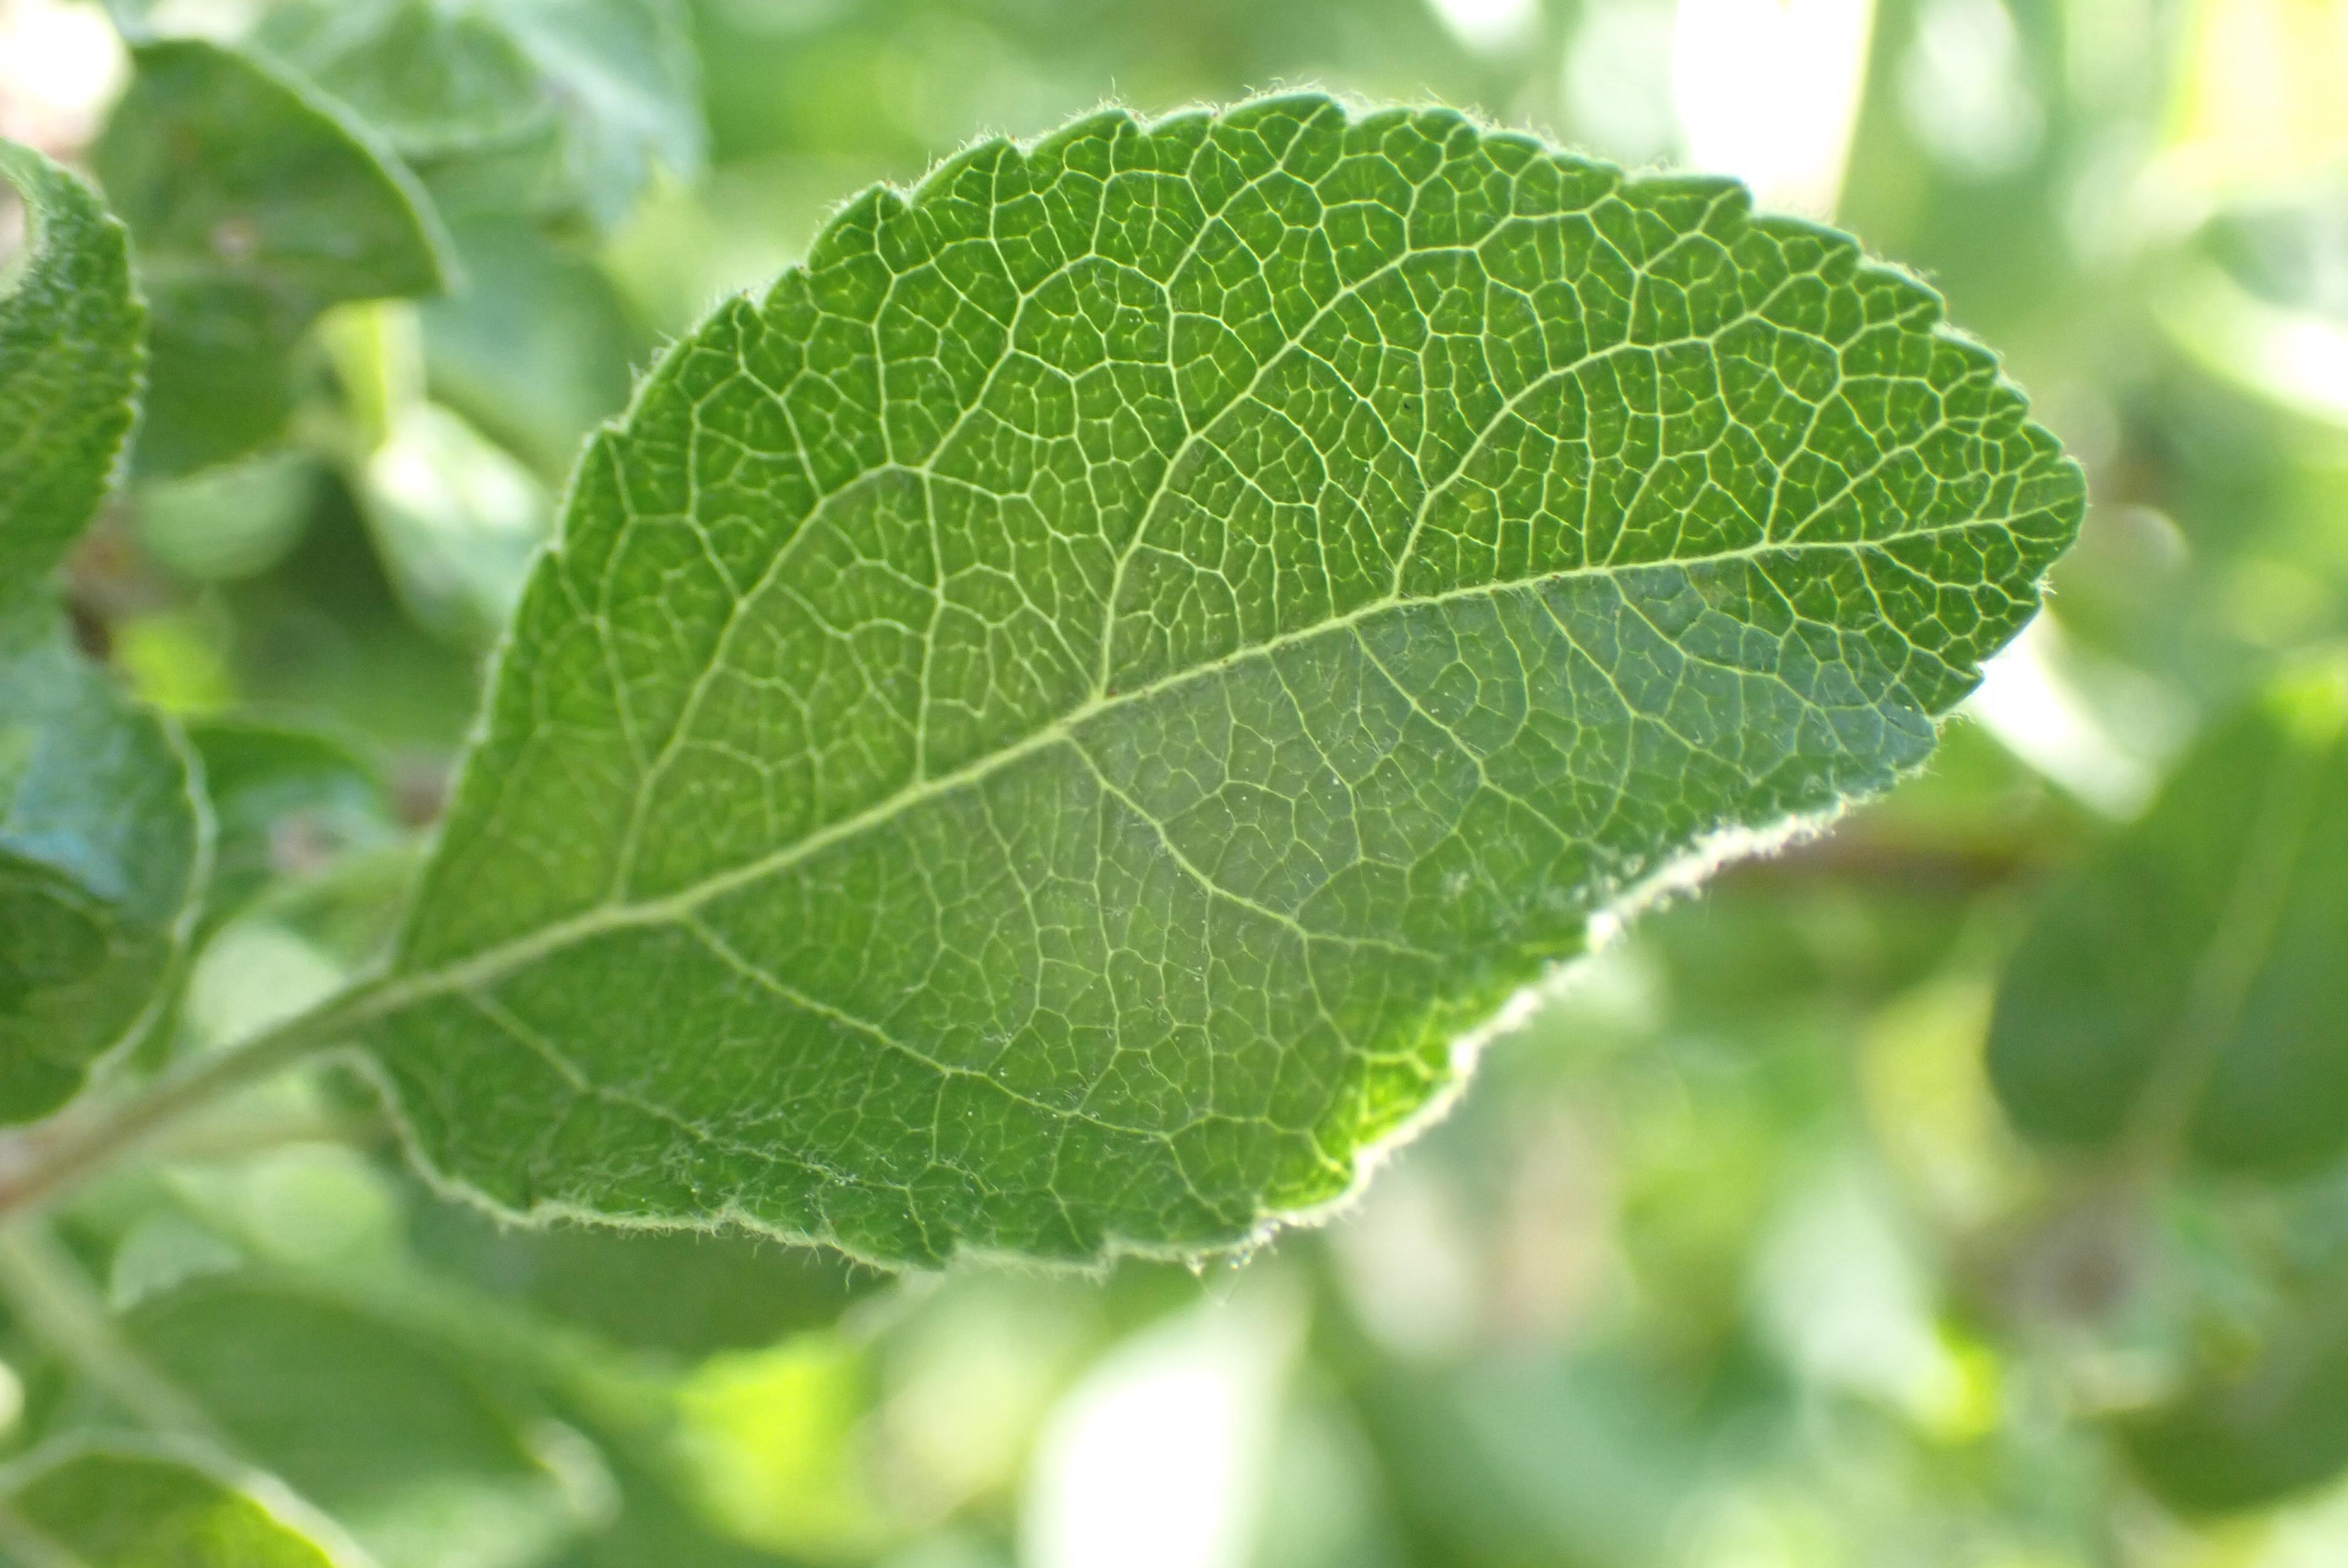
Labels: healthy